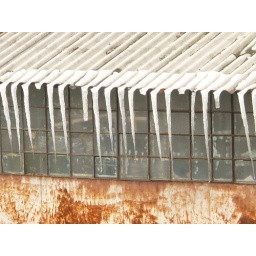
I liked the white ice against the brown rusty windows.